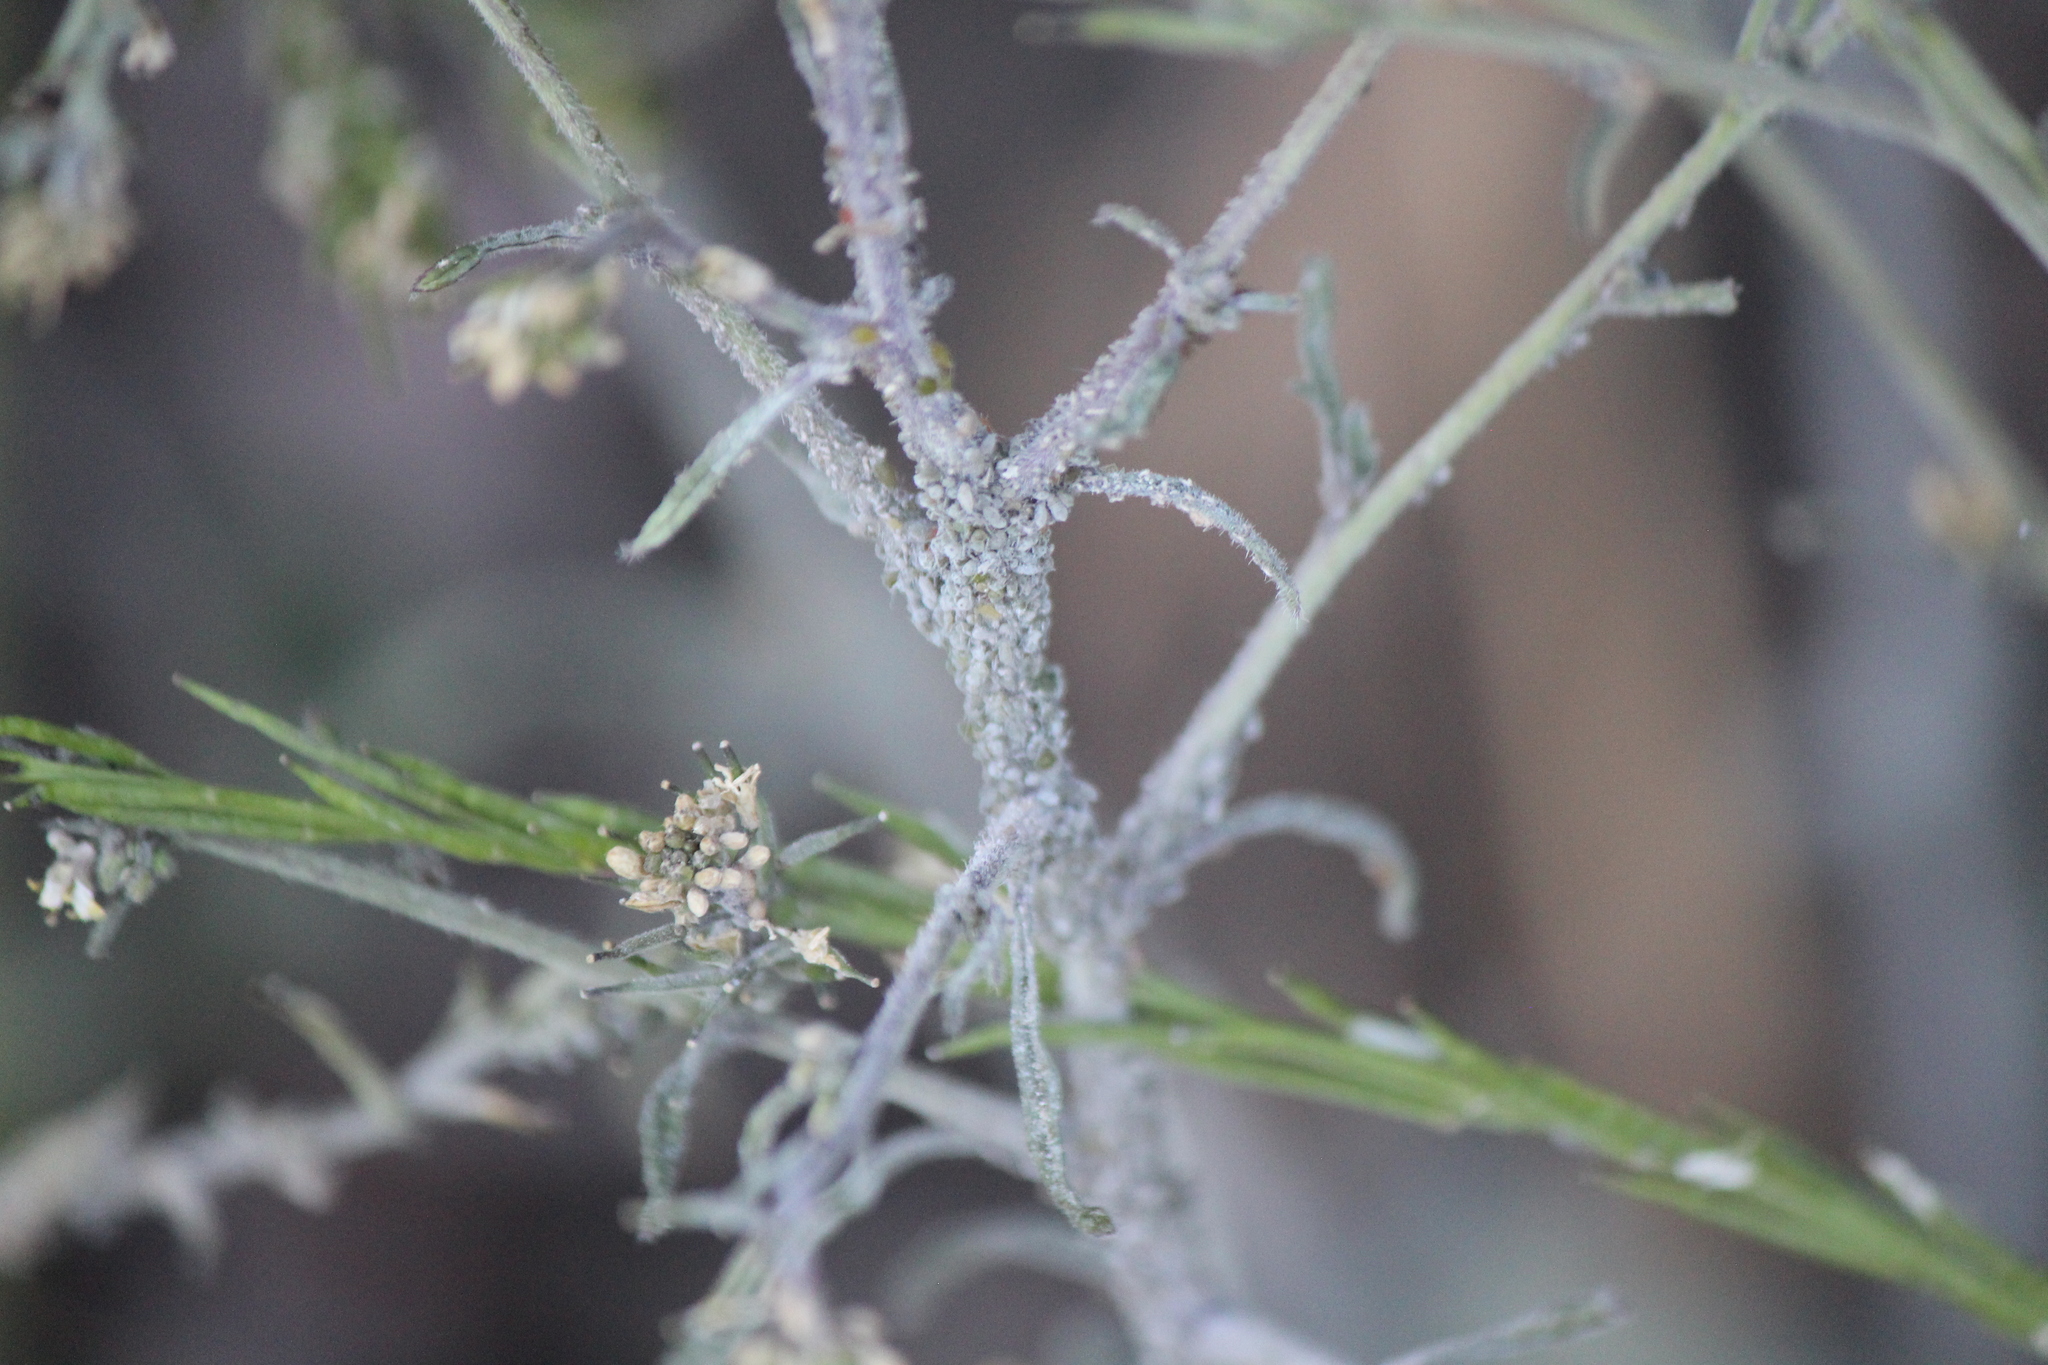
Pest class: cabbage_aphid